Byzantine conquest of Bulgaria

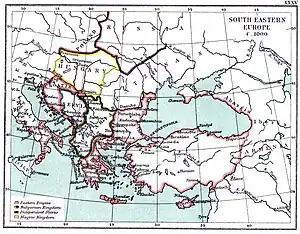
Territory of Byzantium and Bulgaria around 1000

In 995, the Fatimids attacked the eastern Byzantine cities of Antioch and Aleppo, and Basil moved east to deal with the matter. He left in command of the Bulgarian command his confidant Nikephoros Ouranos. Ouranos' forces significantly defeated the Bulgarians at the Spercheios river. Samuel and his son Gabriel Radomir were wounded and hid among the dead bodies before they escaped. Samuel's ability to launch attacks into the western Byzantine Empire became limited, and he lost control of the city of Dyrrachion (modern Durrës). The city was previously controlled by Samuel, as he had married the city's leader Chryselios; after the Battle of Spercheios, Samuel gave the city to his son-in-law, Ashot, but Ashot fled the city, giving it to Basil.